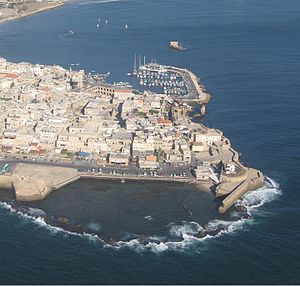
Turisme i Israel / Galleri
Turisme i Israel omfatter ferie- og fritidsrejser til en række historiske og religiøse mål i landet samt til strande og til områder, som er arkæologisk interessante. En del af stederne, som nævnes i artiklen, ligger på den besatte Vestbred.